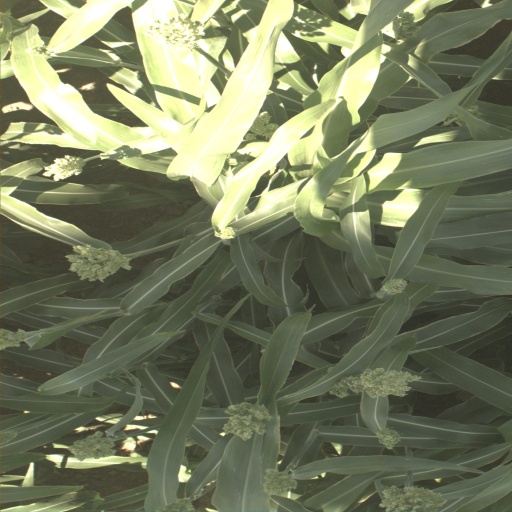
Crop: sorghum